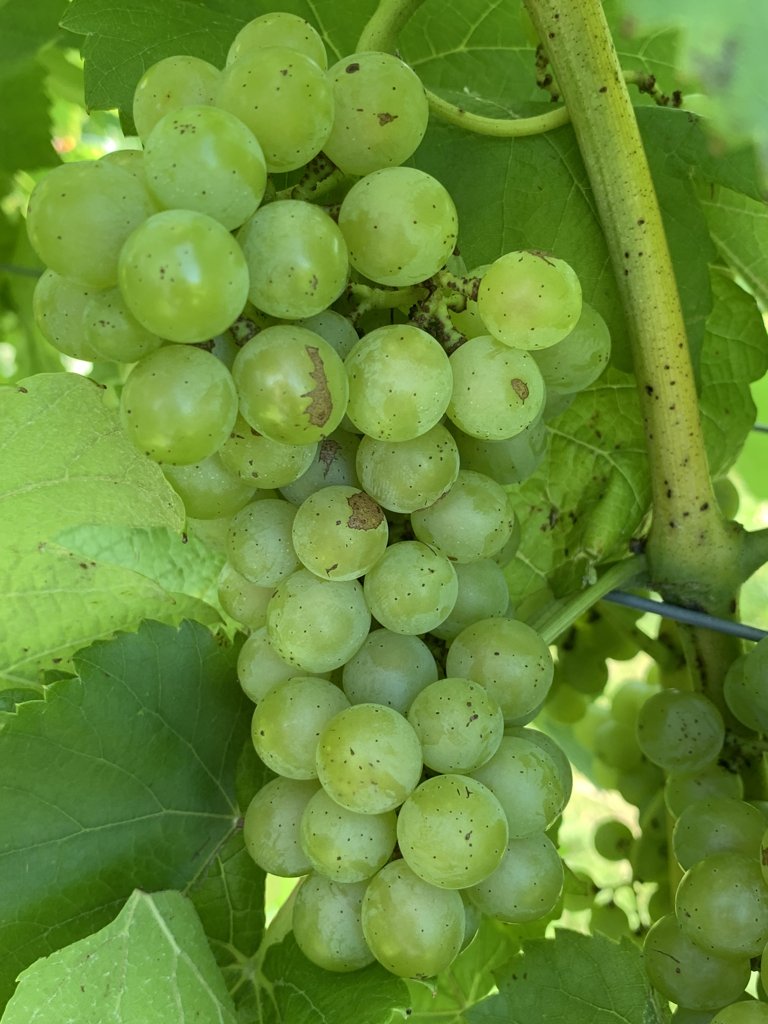
Berries visible: 62
Grape clusters: 2